Operation Eastern Exit

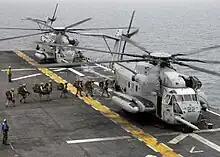
Marines board two CH-53E "Super Stallion" helicopters (with refueling probes attached) on USS "Bataan", a ship similar to "Guam"

After an hour on the ground, the helicopters left with the first 61 evacuees, including all American civilians and four heads of mission. Evacuees were provided blankets on one of the flights to remain warm. Complications with the only in-flight refueling on the return nearly prevented refueling, which would have forced the helicopters to divert to the Somali desert and await a rescue. At 9:40, the helicopters arrived on "Guam" and unloaded the evacuees.